Question: Please indicate a possible affordance area of the frisbee that can be used for holding
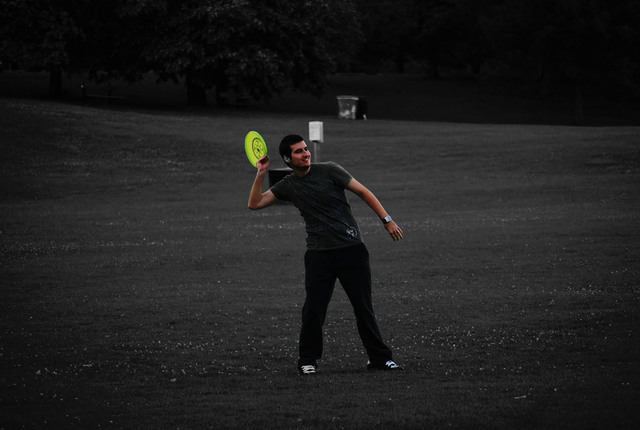
Answer: [242.422, 129.045, 269.88, 170.4]